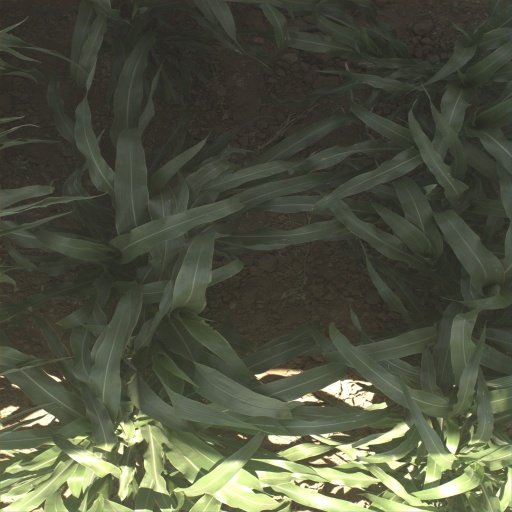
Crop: sorghum